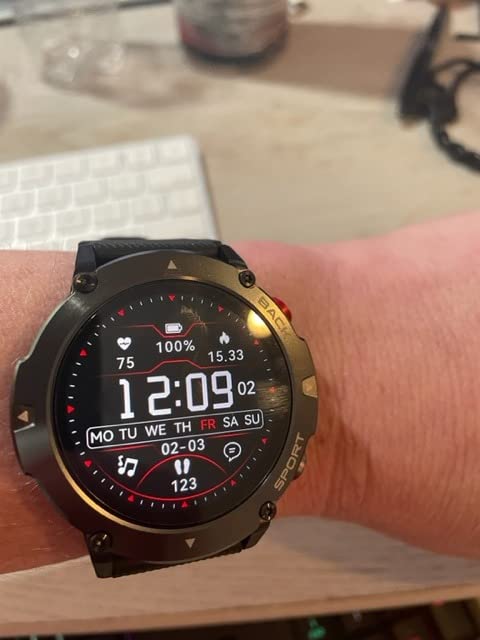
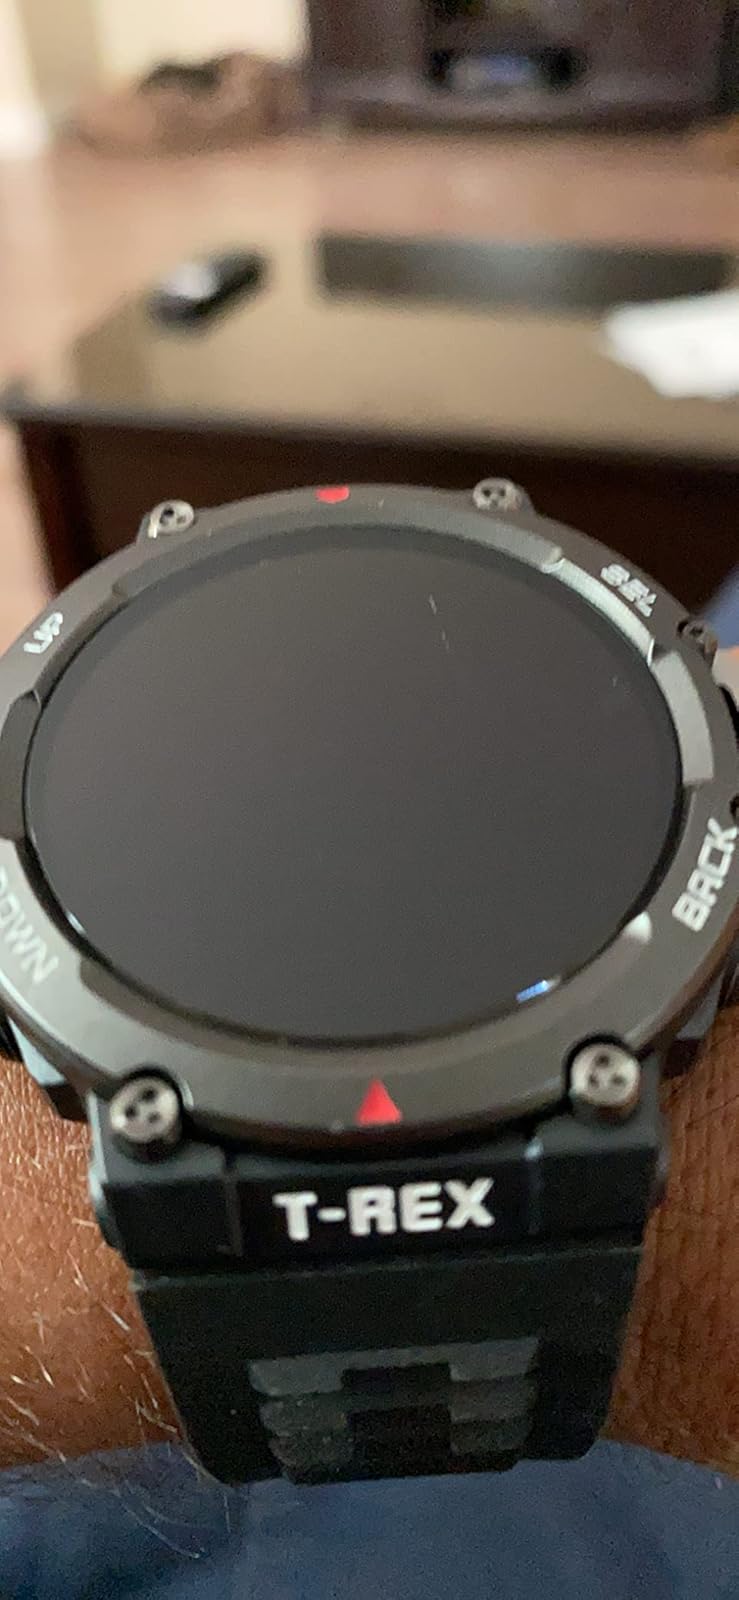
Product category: smartwatch
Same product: no